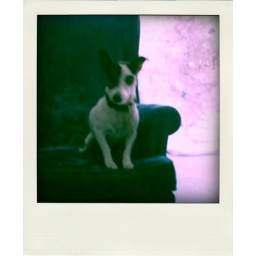
Eddie and the blule crushed velvet chair with a plastic white Christmas tree in the background.